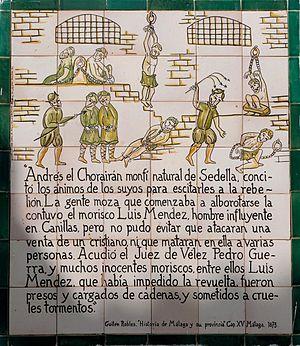
L'expulsion des Morisques d'Espagne est une expulsion promulguée par le roi Philippe III d'Espagne le 22 septembre 1609 qui signifie l'abandon des territoires espagnols par les Morisques, descendants des populations musulmanes converties au christianisme par le décret des rois catholiques du 14 février 1502. Bien que la rébellion des morisques de Grenade quelques décennies avant soit à l'origine de la décision, elle affecte particulièrement le royaume de Valence qui perd à cette occasion une grande partie de ses habitants.
Frigiliana est une commune de la province de Malaga dans la communauté autonome d'Andalousie en Espagne. Frigiliana appartient à l'association Les Plus Beaux Villages d'Espagne.